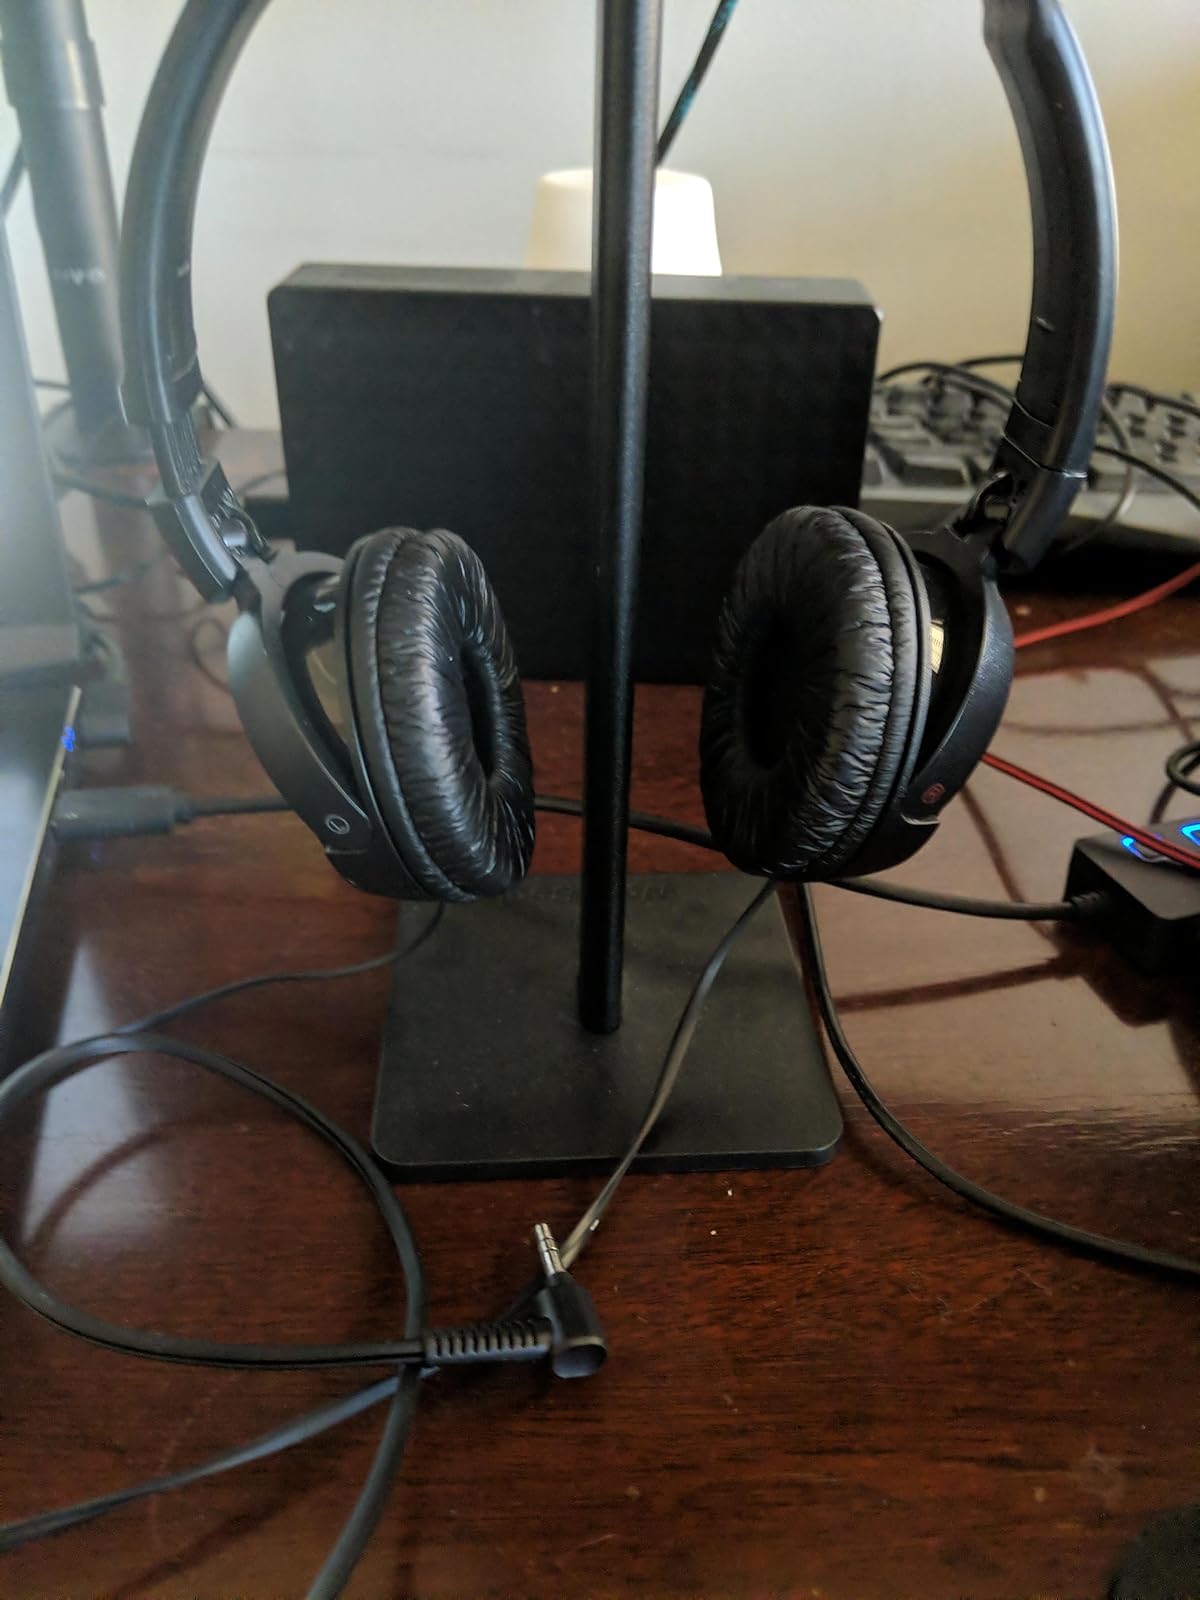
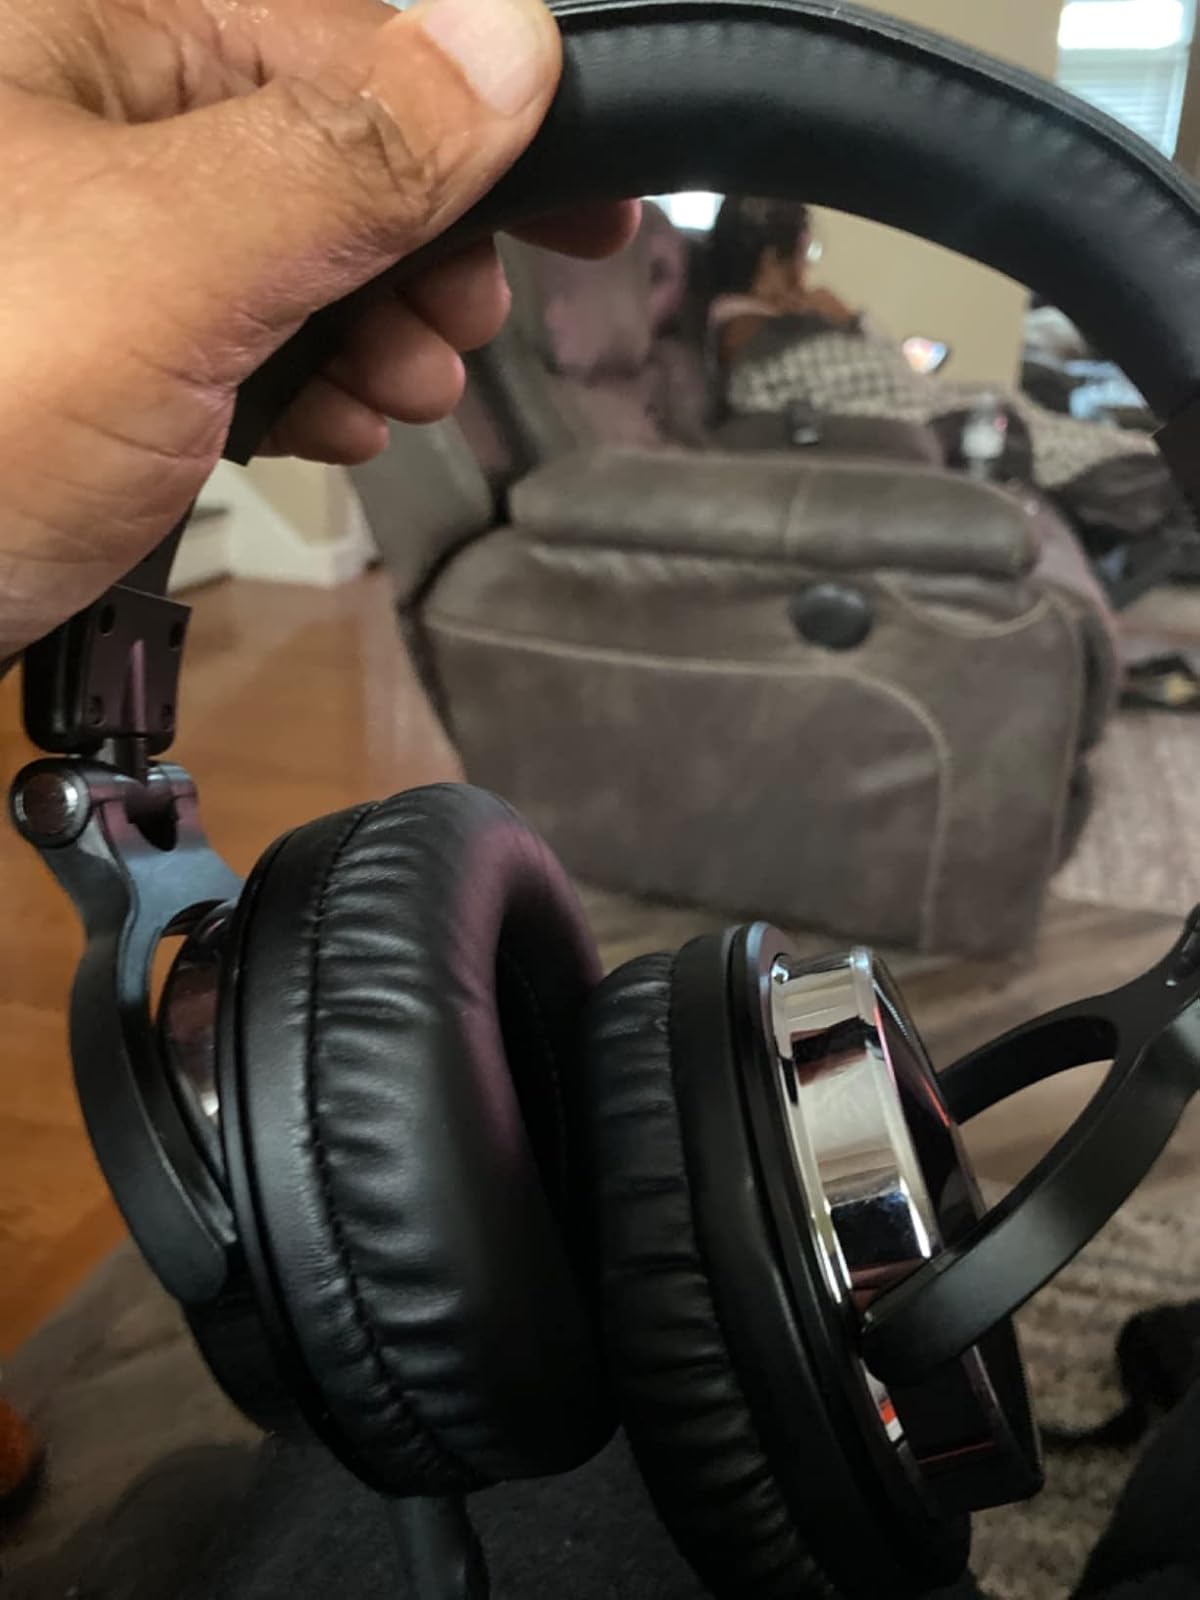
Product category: headphones
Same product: no